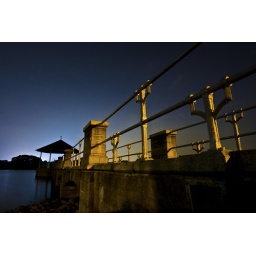
The bars are lighted by the street lamp behind the camera. Everything is natural light other than the street lamp.